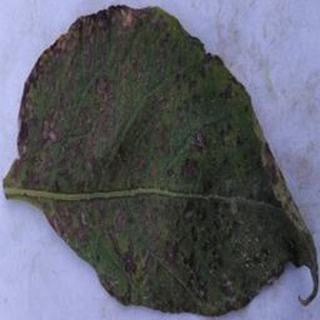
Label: potato_early_blight